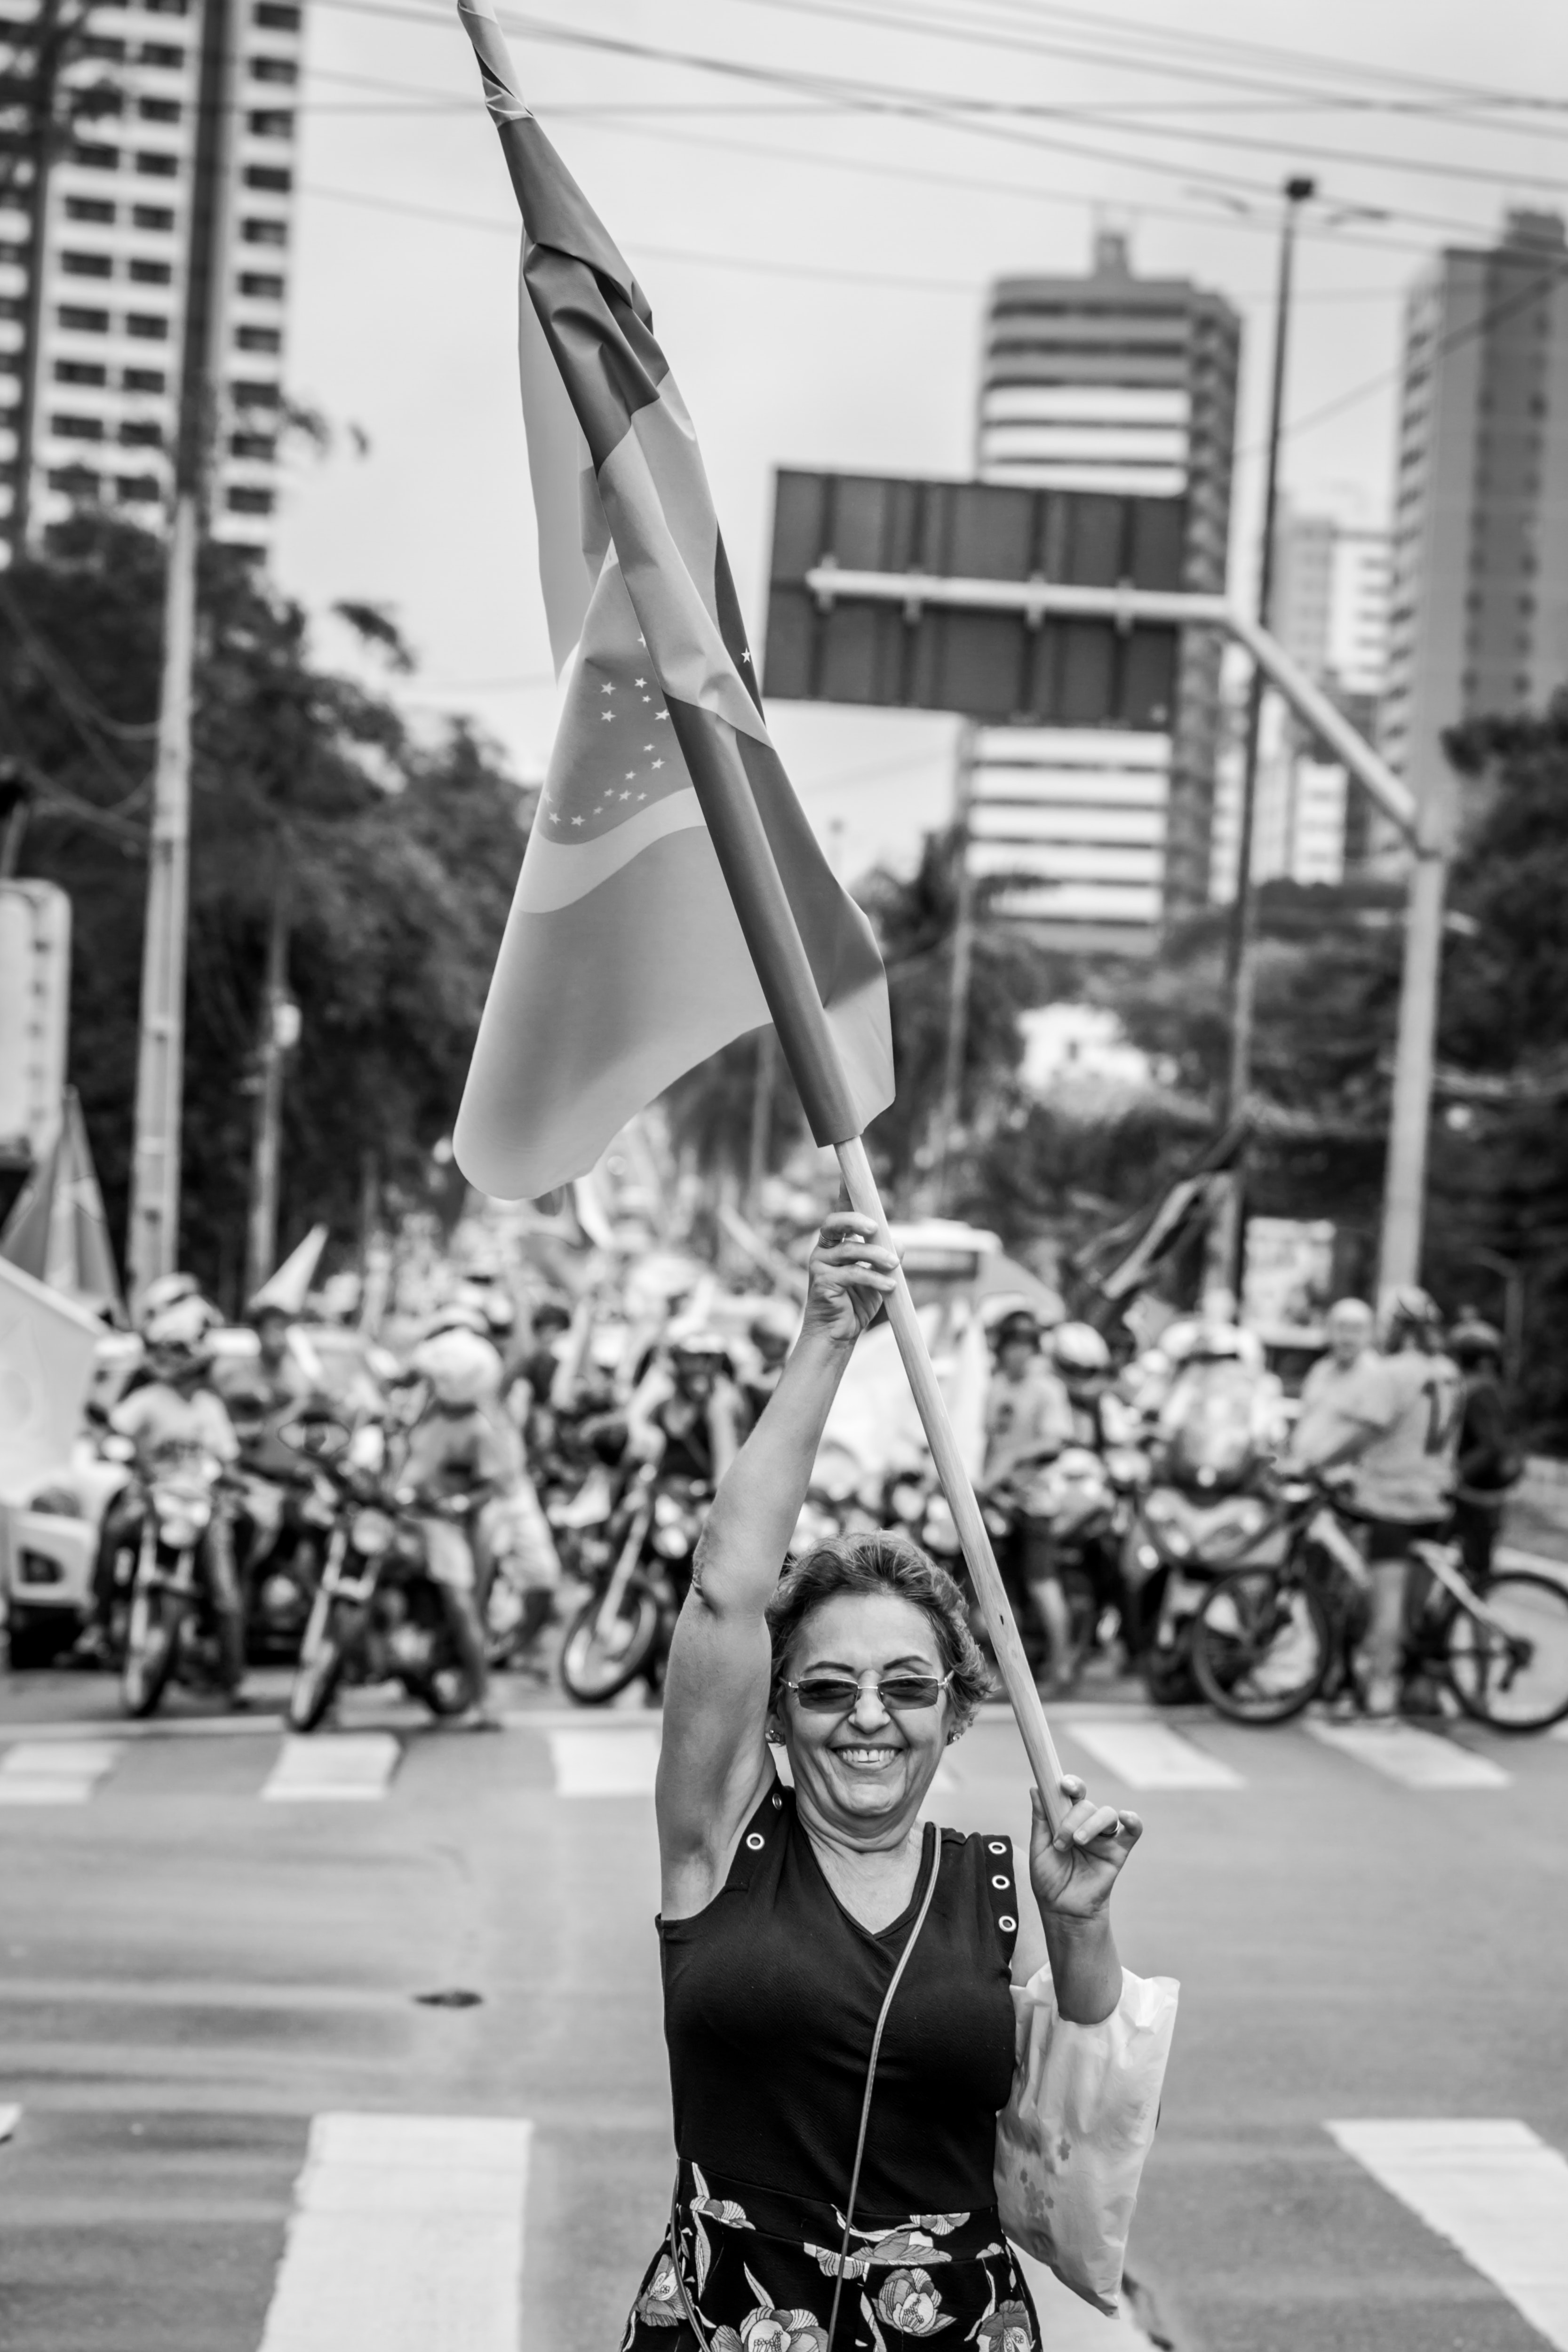
photograph, people, black and white, snapshot, monochrome, flag, monochrome photography, protest, photography, demonstration, stock photography, event, crowd, style, street